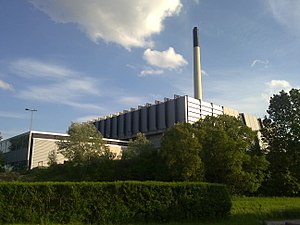
Ejby (Glostrup)
Vestforbrænding i Ejby
Ejby er en bydel i Storkøbenhavn, beliggende i Glostrup Kommune mellem Glostrup og Skovlunde. Kommunen har 22.615 indbyggere. Fra bydelen er der ca. 13 kilometer til centrum af København.